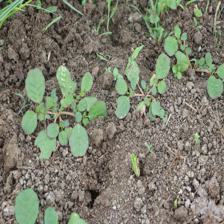
Label: BroadLeafWeed